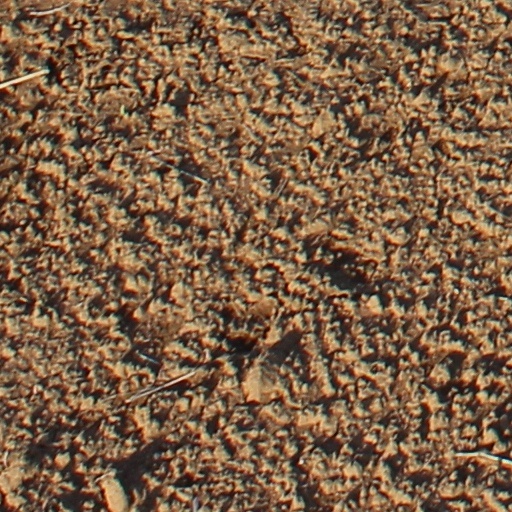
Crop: wheat